Trinity Laban Conservatoire of Music and Dance

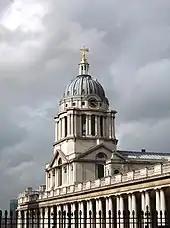
Old Royal Naval College, Queen Mary building

Trinity college of music was founded in central London on 1 June 1872 by Henry George Bonavia Hunt, an ordained priest and musician whose qualifications included a doctorate in music from Trinity College, Dublin. Initially named the Church Choral Society, the organisation’s principal aim was to improve the teaching of church music. A year later, in 1873, the college became the College of Church Music, and subsequently in 1876 was incorporated as the Trinity College London. Initially, only male students could attend and they had to be members of the Church of England. The college’s diverse activities in the early years included choral singing classes and teaching instruction in church music.